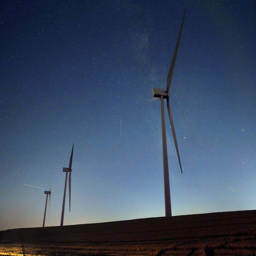
wind turbines , such as these , are helping us state meet its renewable energy goals early .